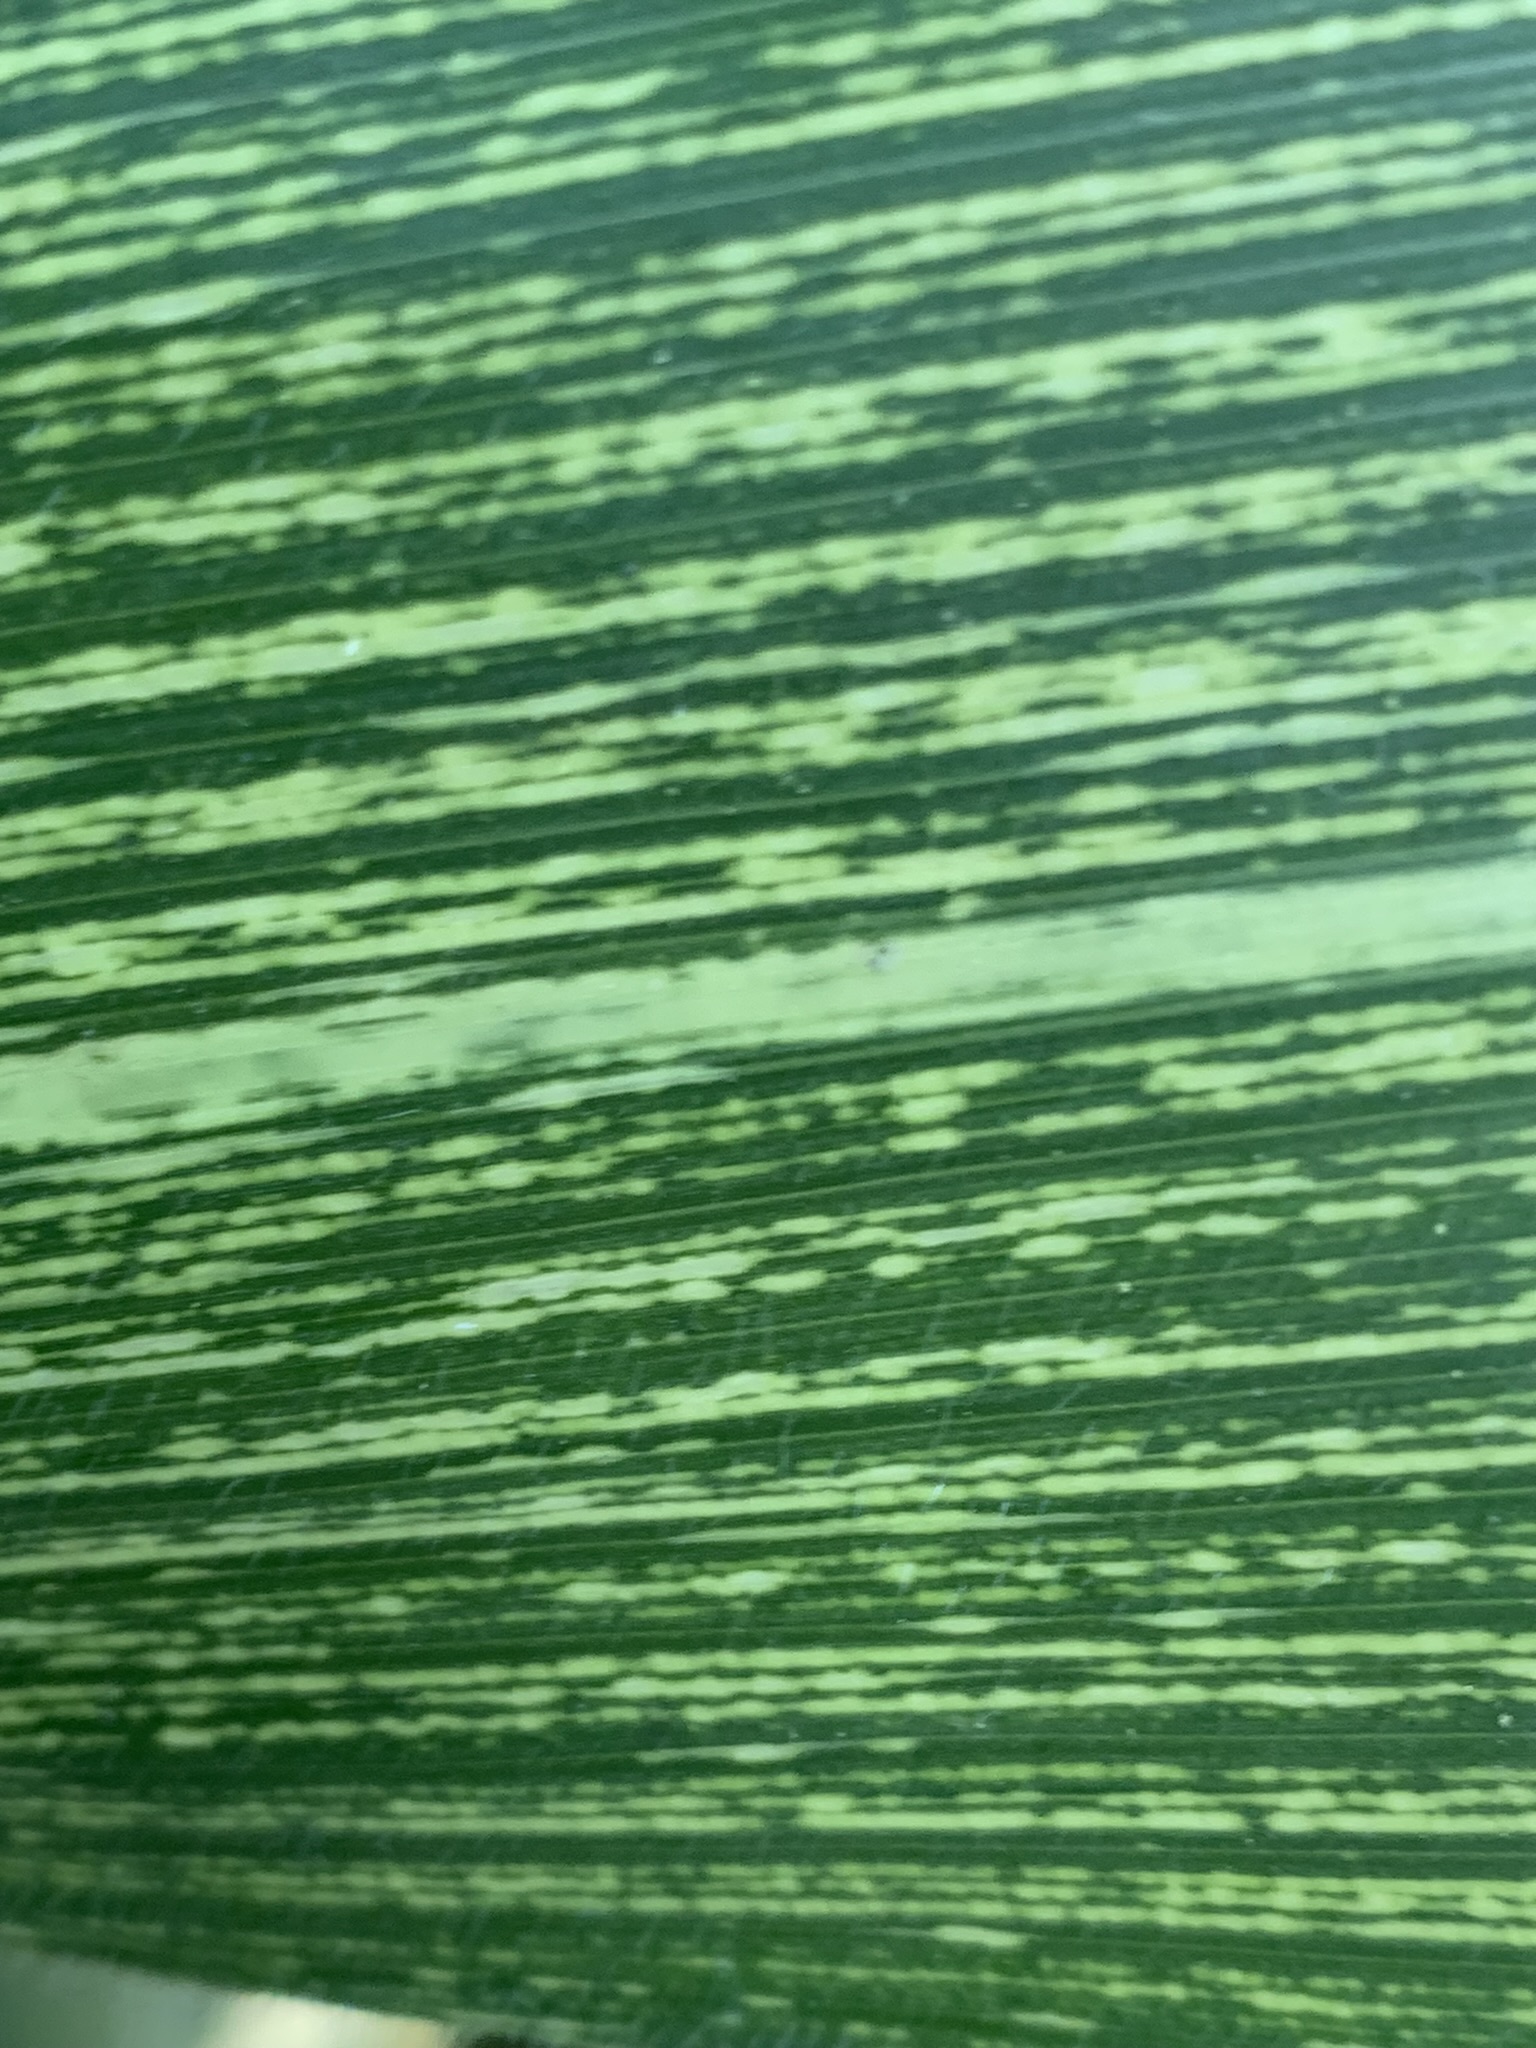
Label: MSV